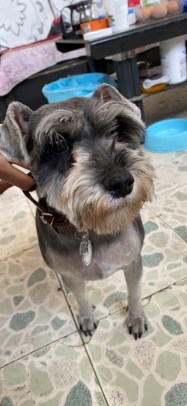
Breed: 2342-n000102-miniature_schnauzer